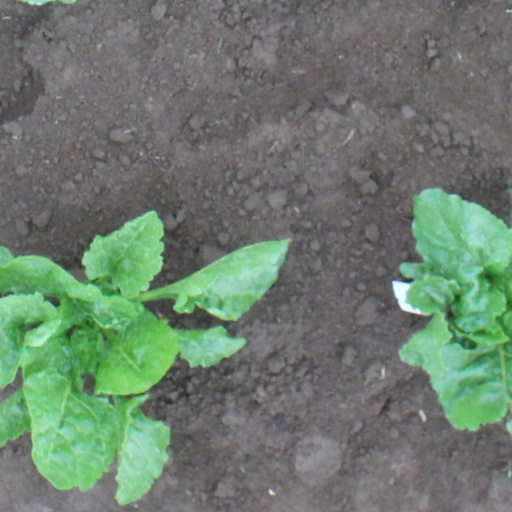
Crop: sugar beet